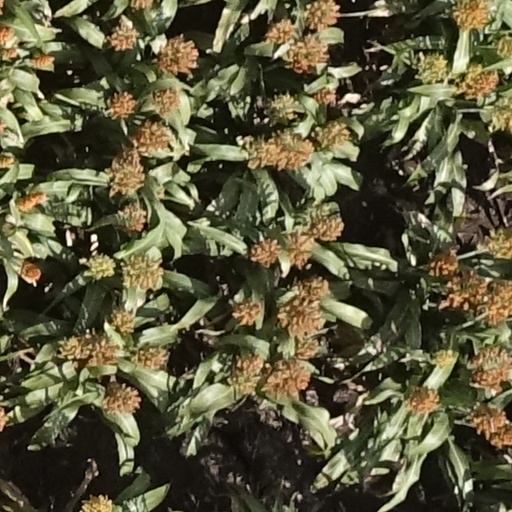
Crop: sorghum